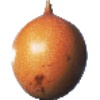
Label: granadilla